Pepita de Oliva

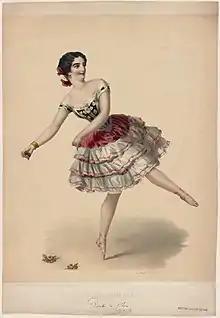
Pepita de Oliva dancing the "Aragoneza" (1853)

Born in Málaga in about 1830, Josefa Durán y Ortega was officially the daughter of Pedro Durán and Catalina Ortega although it was rumoured her father was the celebrated nobleman Francisco de Borja Téllez-Girón y Pimentel, the 10th Duke of Osuna. Her mother was a Romani washerwoman and dealer in old clothes who had earlier performed in a circus, while Pedro Durán, a barber, died in a street brawl when she was six.